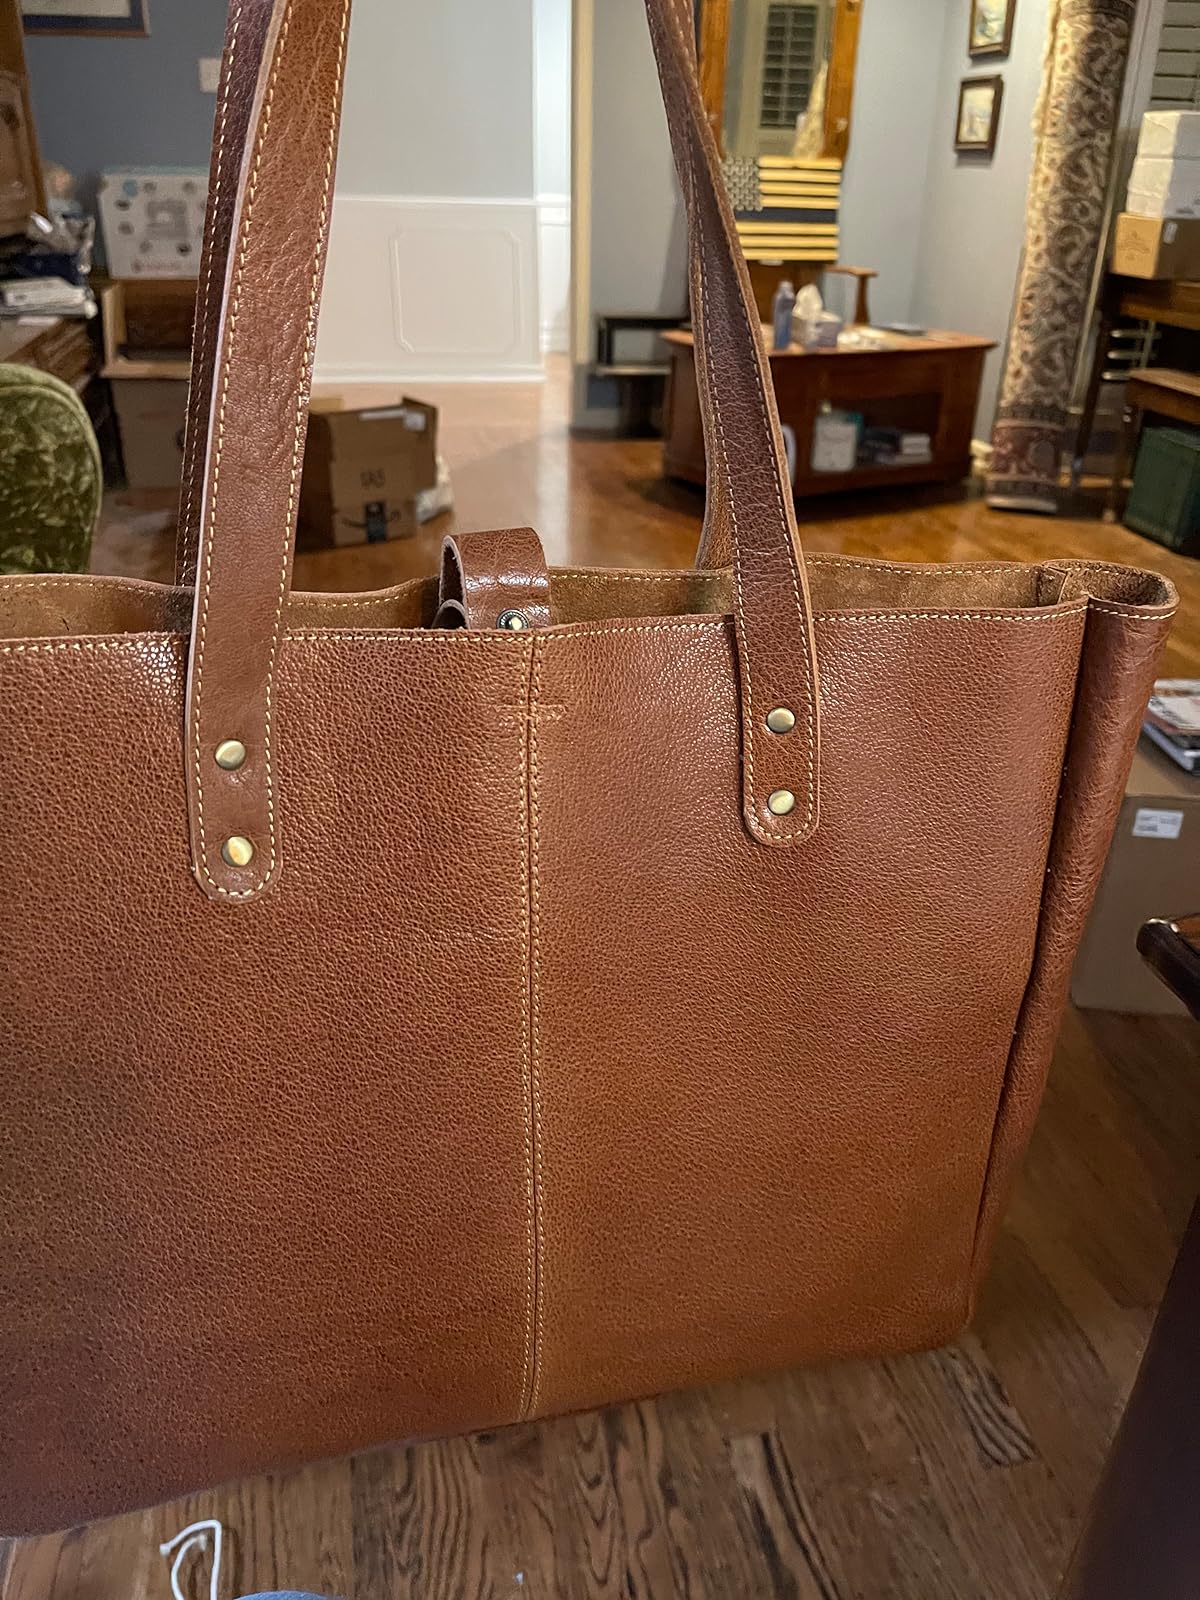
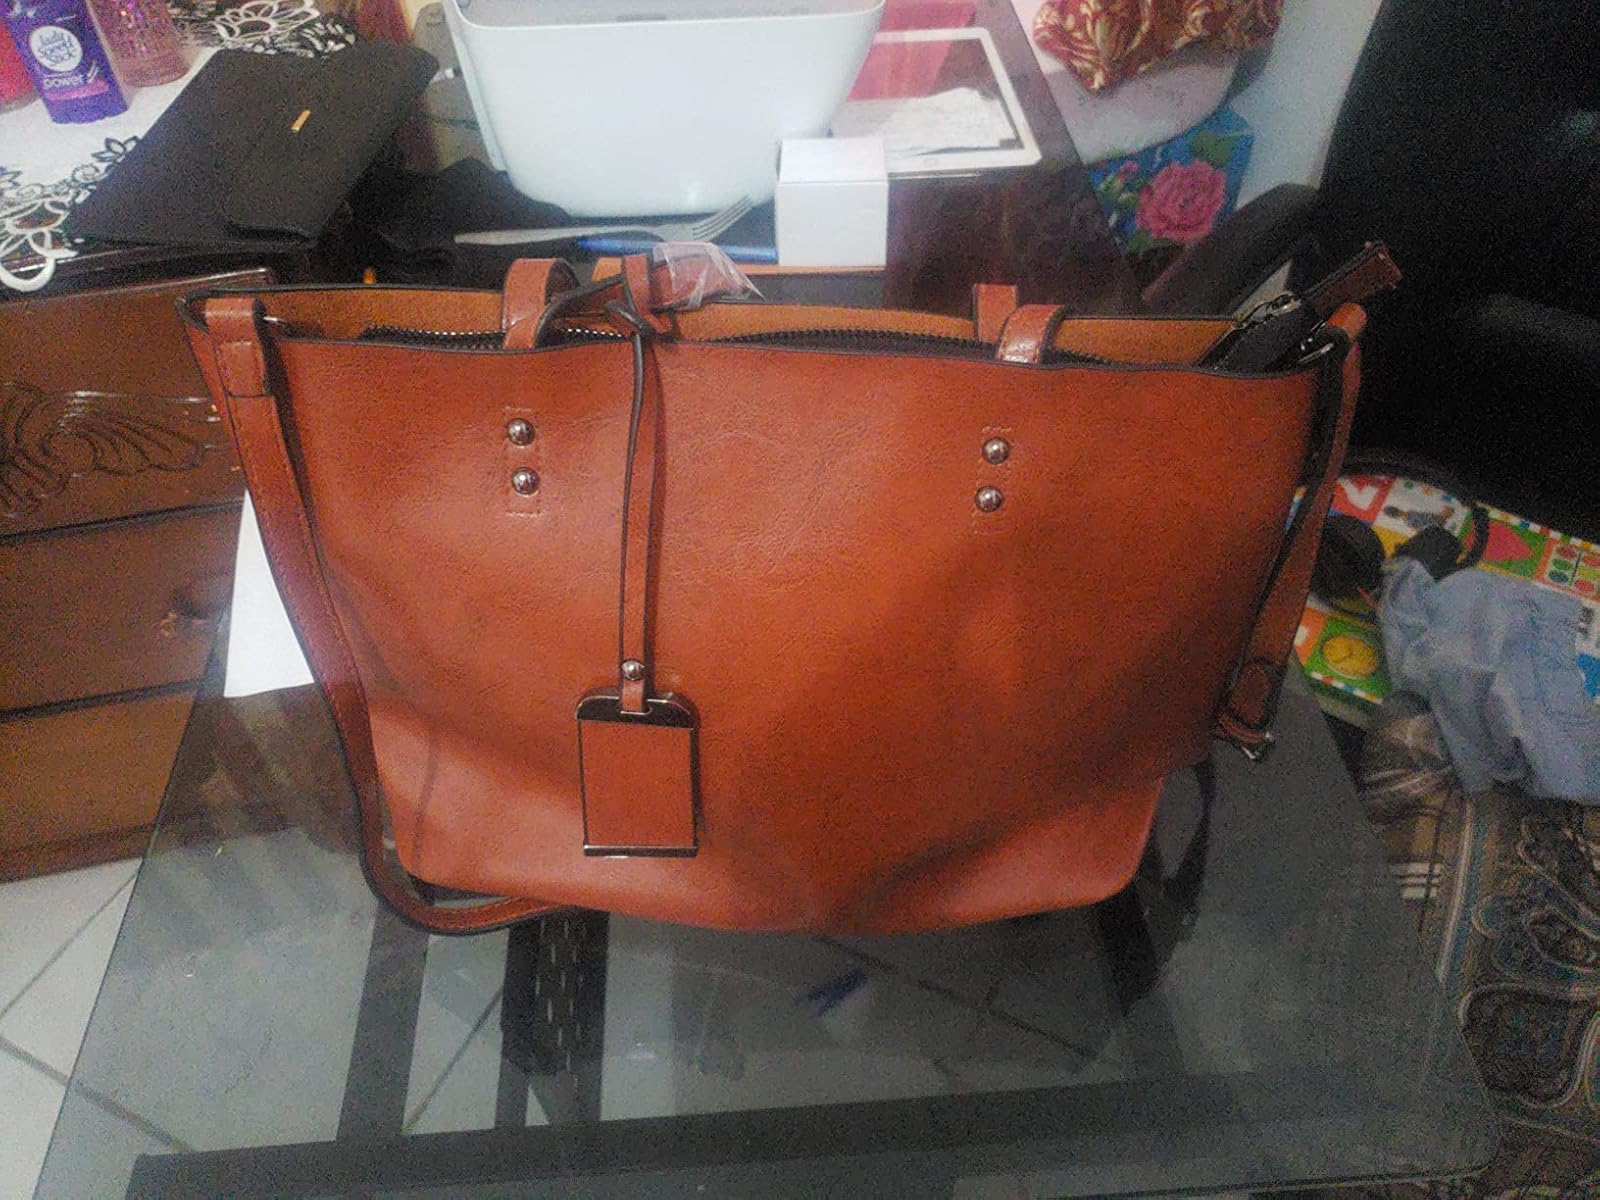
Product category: accessories_handbag
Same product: no